A Streetcar Named Marge

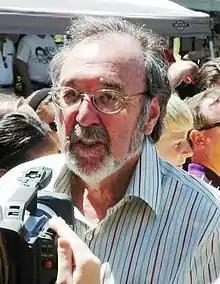
Producer James L. Brooks pitched the idea of Marge playing Blanche DuBois.

"A Streetcar Named Marge" was conceived about two years before it aired on television. Jeff Martin first pitched the idea of Homer being in a theatrical production of "1776"; producer James L. Brooks then suggested that Marge could play Blanche DuBois in "A Streetcar Named Desire". Brooks saw that Marge's relationship with Homer was similar to Blanche's relationship with Stanley, and he wanted to use that fact to build the emotional arc for an episode. The estate of Tennessee Williams would not let the show use large excerpts from the actual play, since the work was copyrighted. However, Fox lawyer Anatole Klebanow said that original songs based on the play were acceptable. According to producer Mike Reiss, Klebanow even promised to "take [their] case to the Supreme Court to get [the] episode aired." Martin later explained that while the songs made the episode funnier, they also made it harder to write.